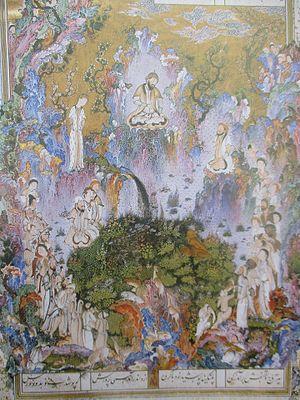
Keyoumars, Kayomars ou Kayumars est le premier homme créé par Ahura Mazda et le premier roi de la dynastie des Pichdadiens dans la mythologie iranienne. Il est l'arrière-grand-père de Djamchid.